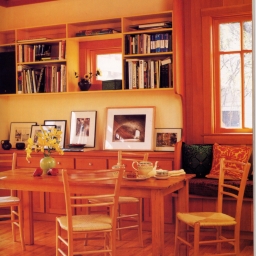
Room type: dining_room